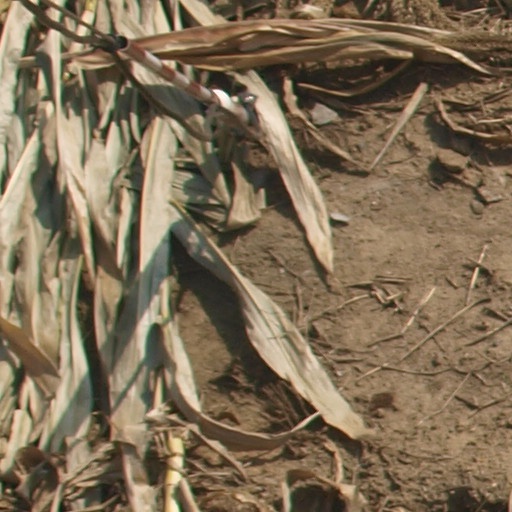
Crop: maize; corn